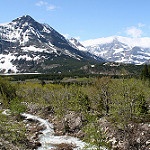
Label: mountain